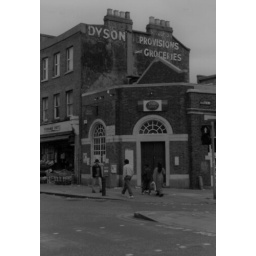
Faded sign in Stoke Newington High street